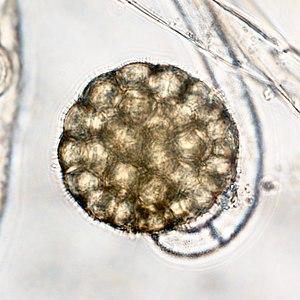
La taxinomie et la systématique des champignons ont pour objet de décrire, nommer, inventorier et organiser en entités hiérarchisées les organismes fongiques étudiés par la mycologie.